History of WWE

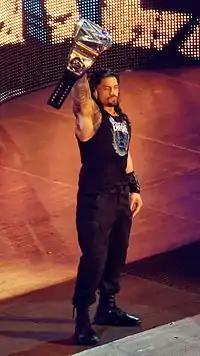
Roman Reigns was considered the face of the men's division during the new era having main evented WWE's flagship event WrestleMania multiple times as well as winning the WWE Championship and WWE Universal Championship multiple times during this time frame.

By 2004, WWE began reintroducing Extreme Championship Wrestling (ECW) through content from the ECW video library and a series of books, which included the release of "The Rise and Fall of ECW". On May 26, 2006, WWE relaunched the franchise with its own show on NBC Universal's Sci Fi Channel, later to be known as Syfy, starting June 13, 2006. Despite initial concerns that professional wrestling would not be accepted by Sci Fi Channel's demographic, network President Bonnie Hammer stated that she believed ECW would fit the channel's theme of "stretching the imagination".